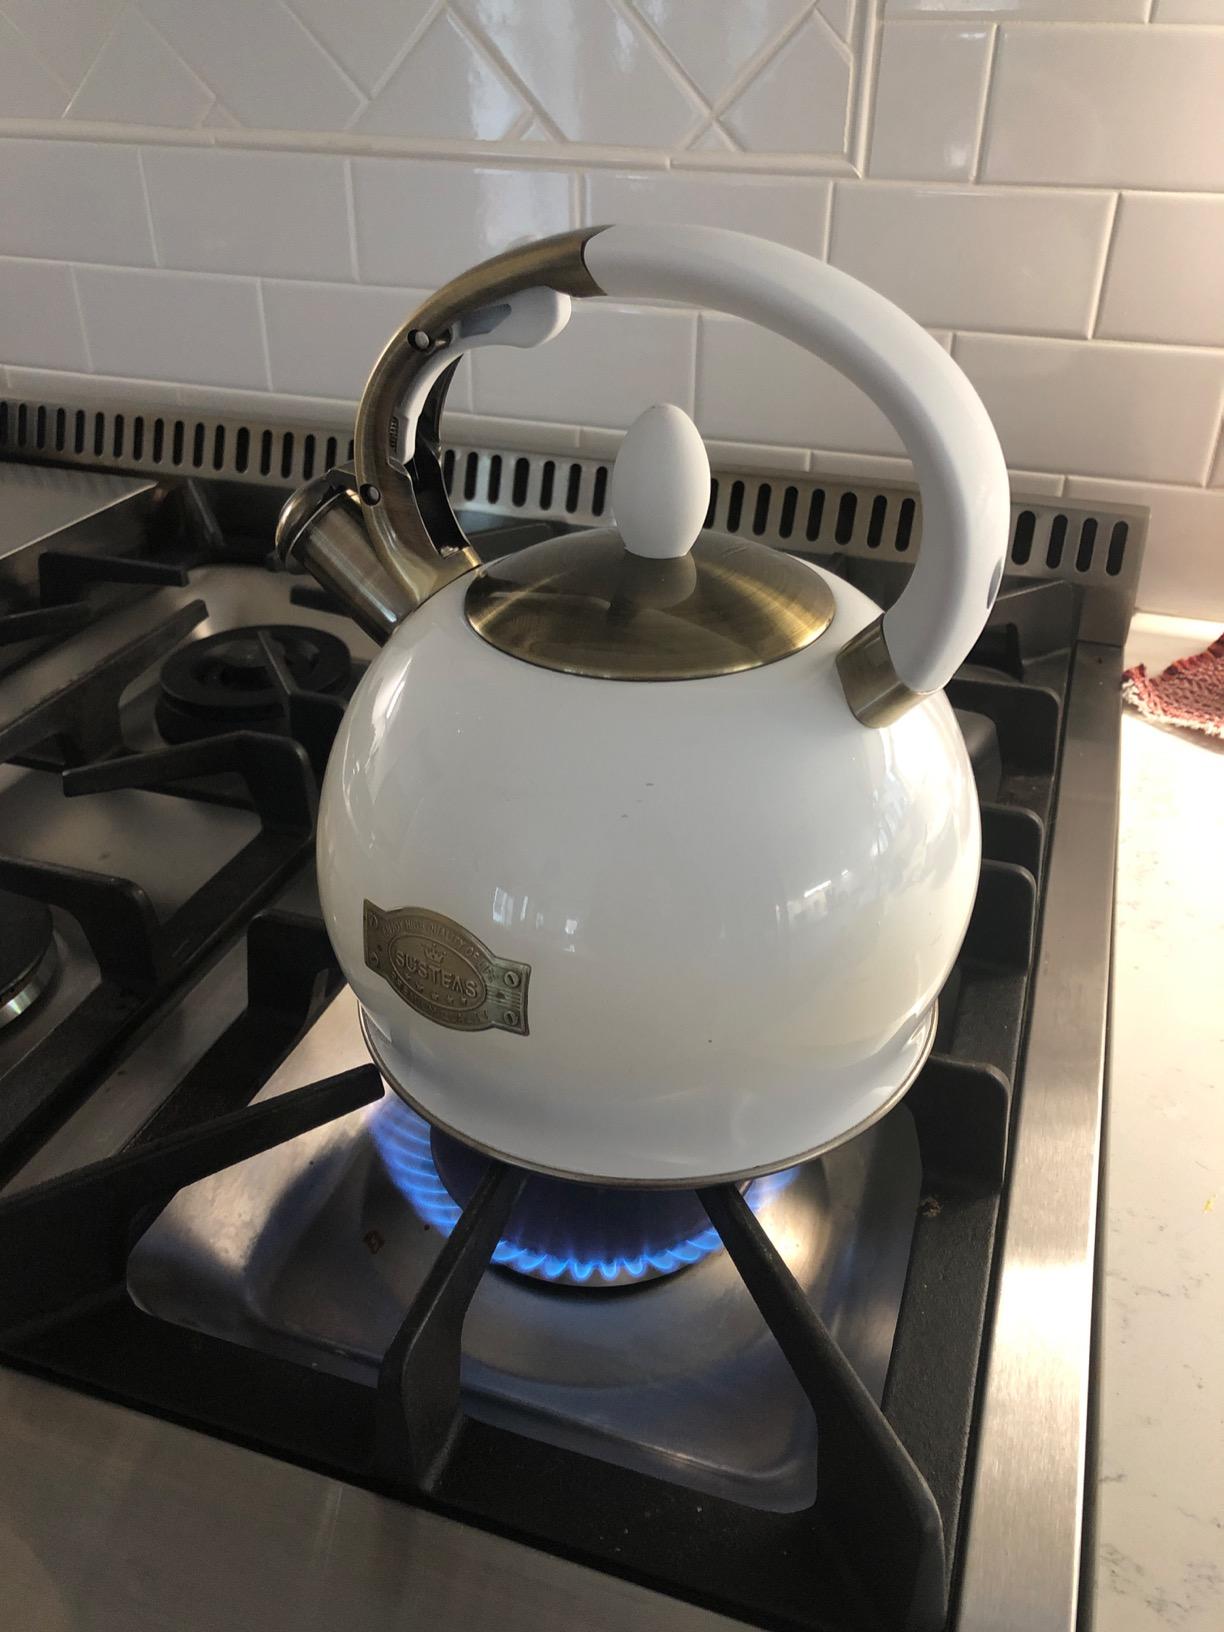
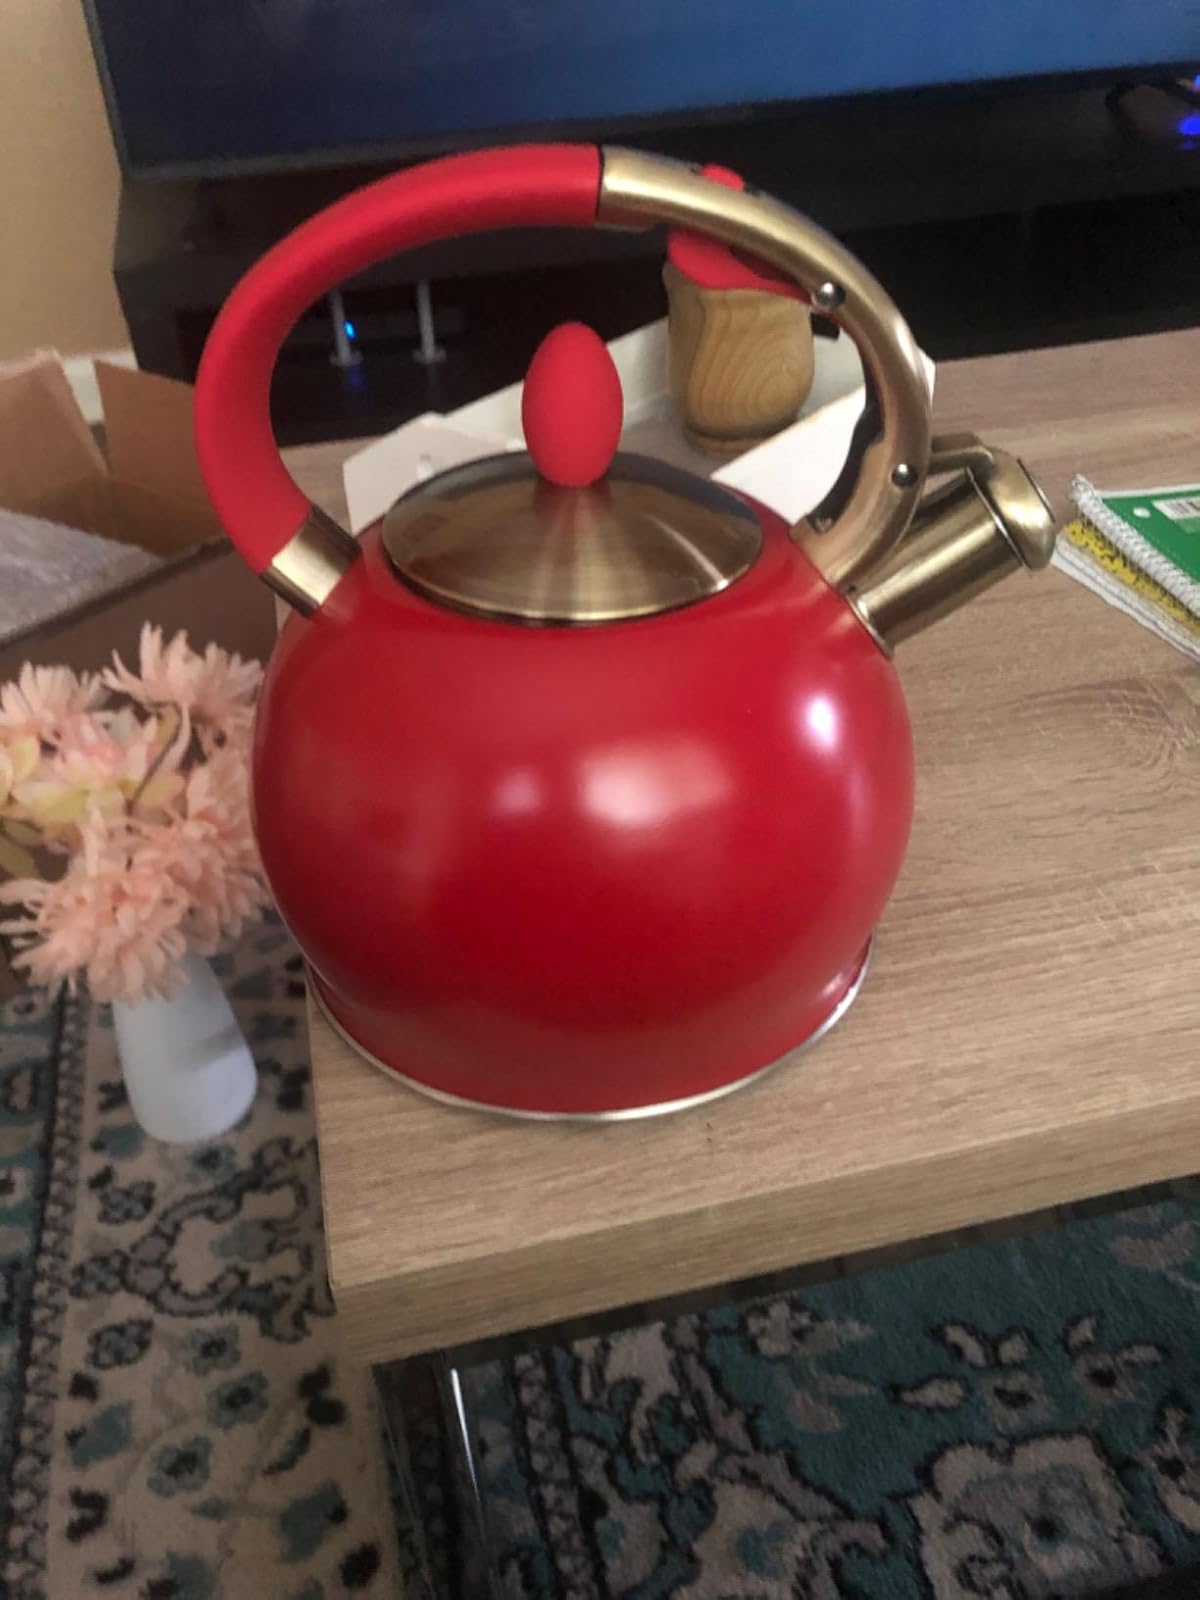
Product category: items_kettle
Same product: no